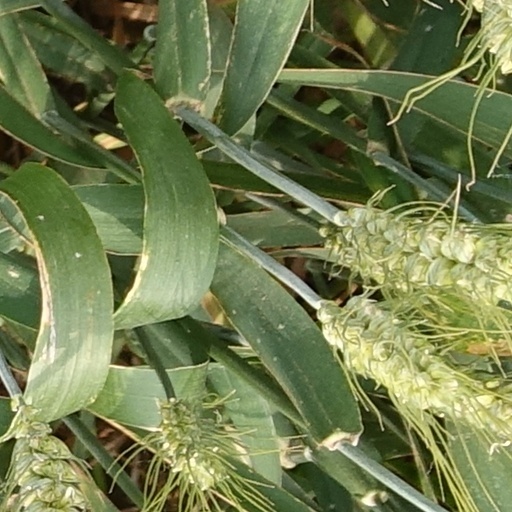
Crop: wheat